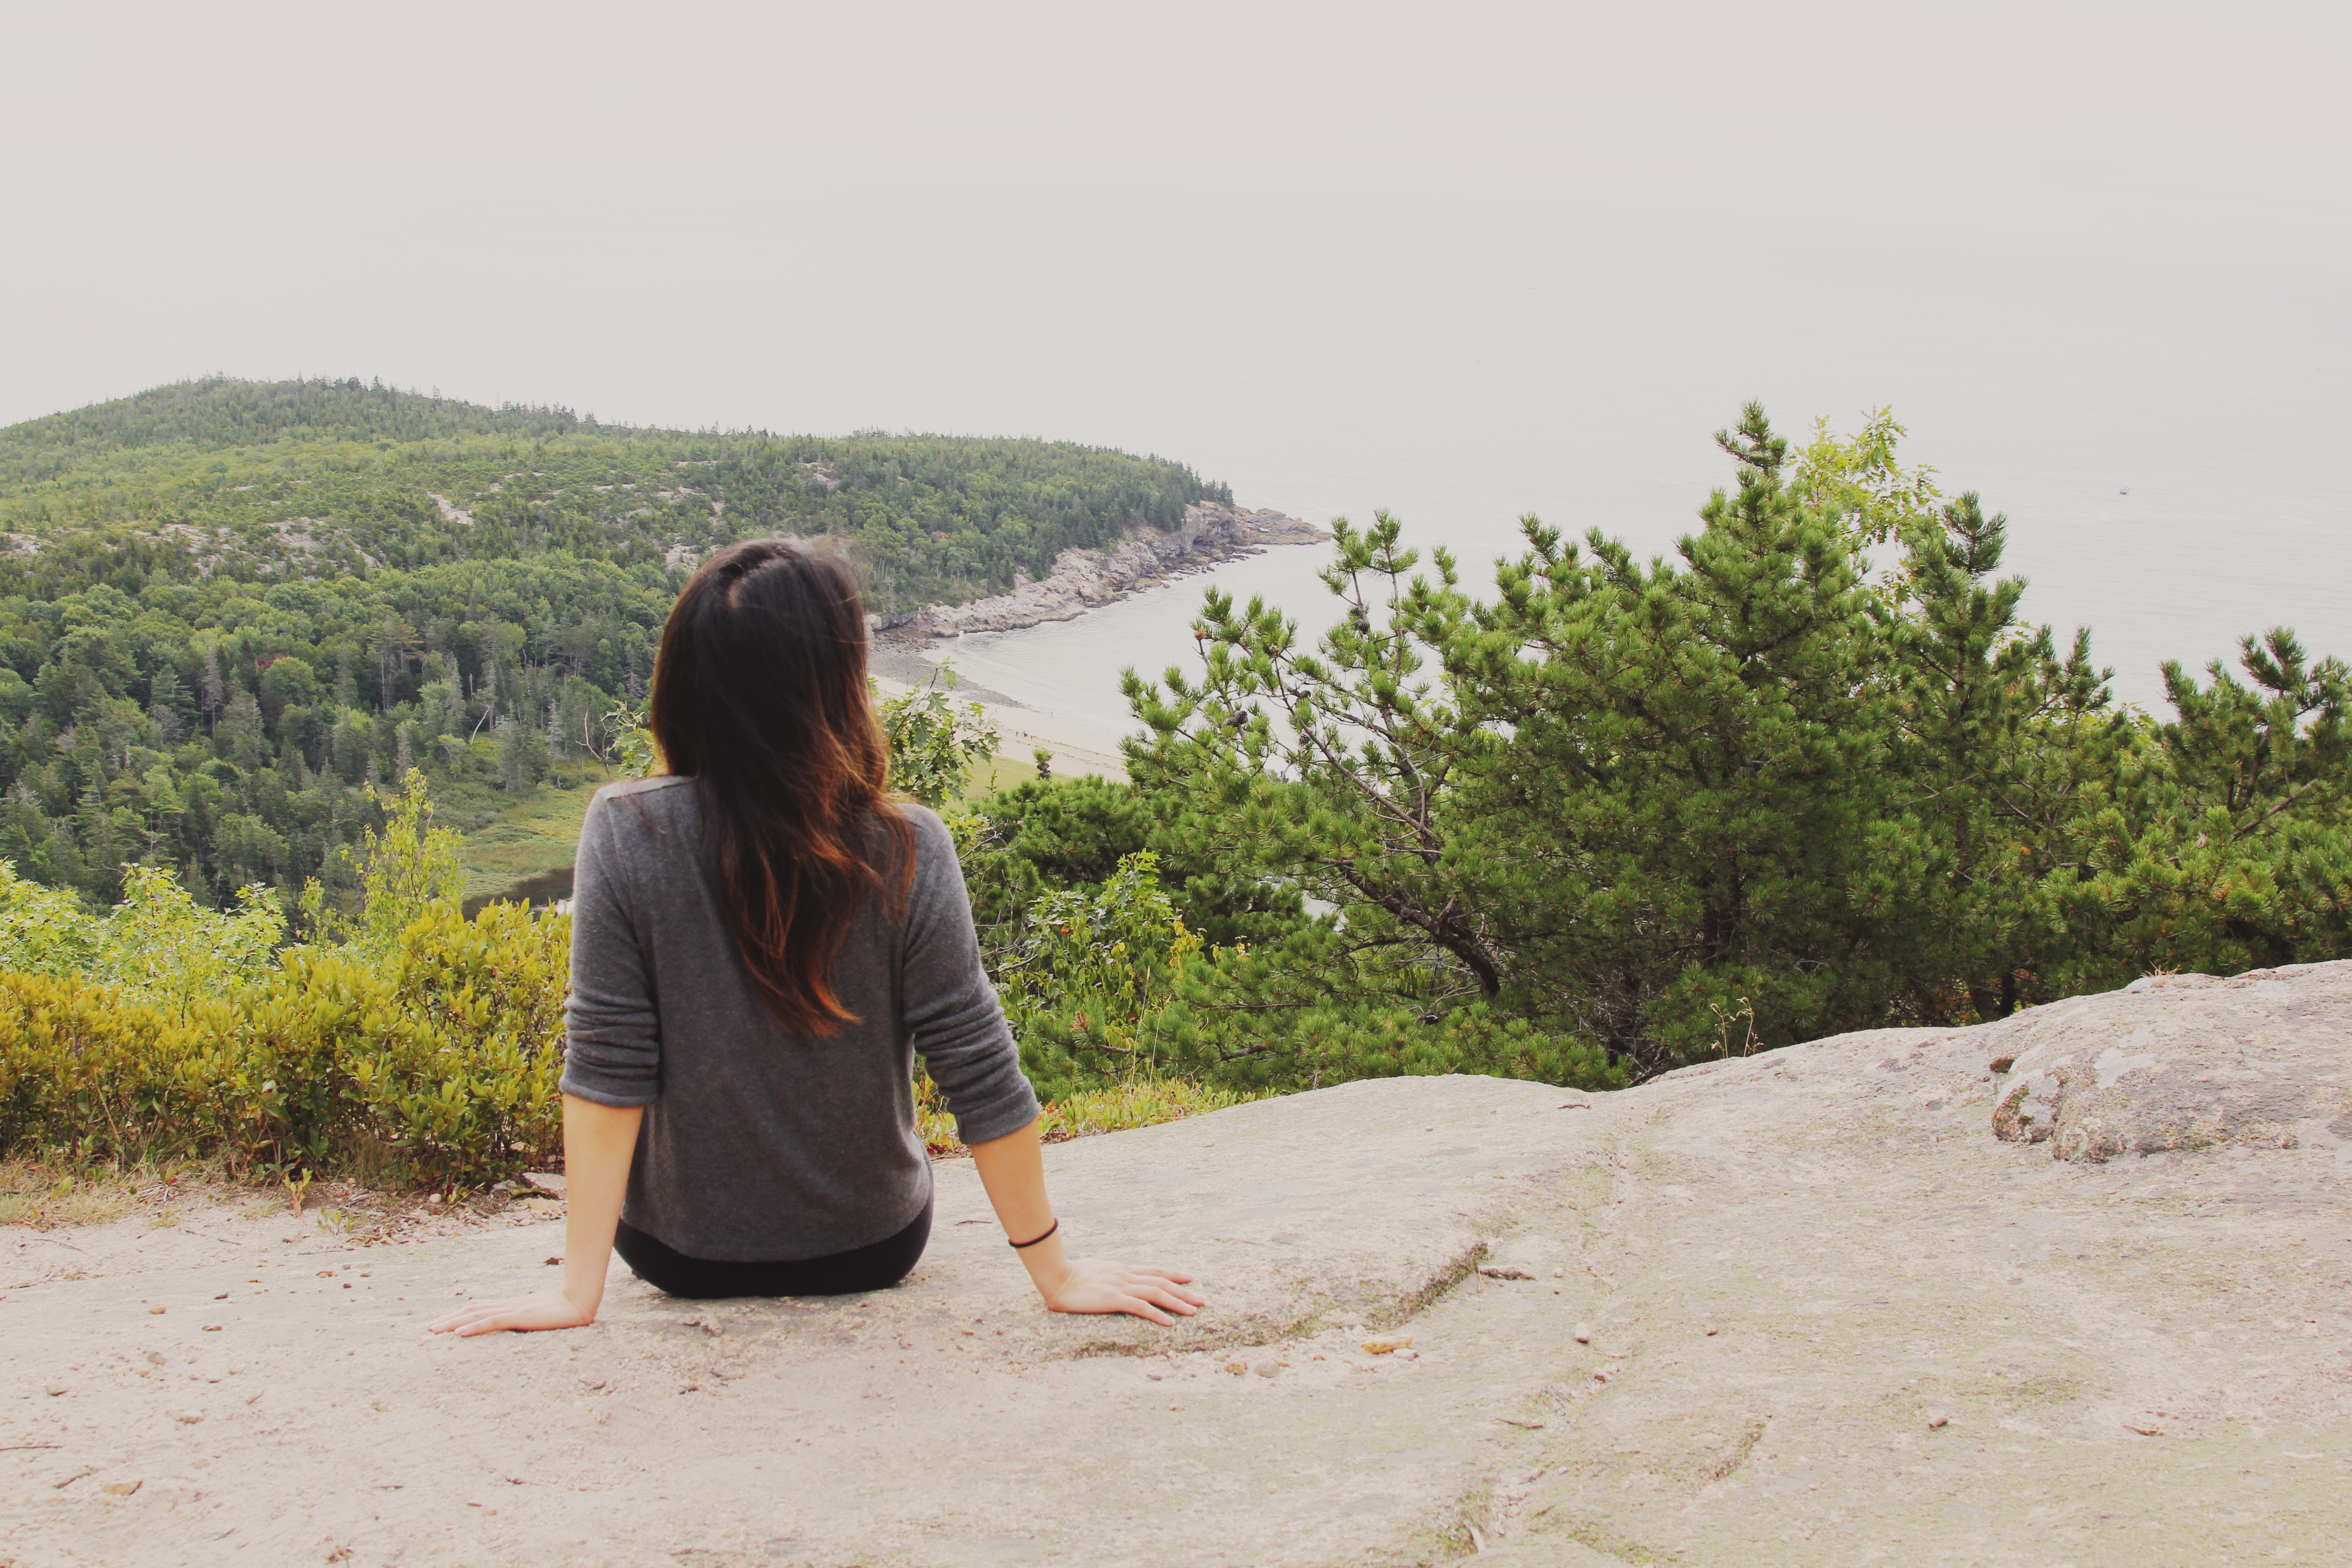
beach, sea, coast, sand, rock, shore, vacation, travel, temple, natural environment